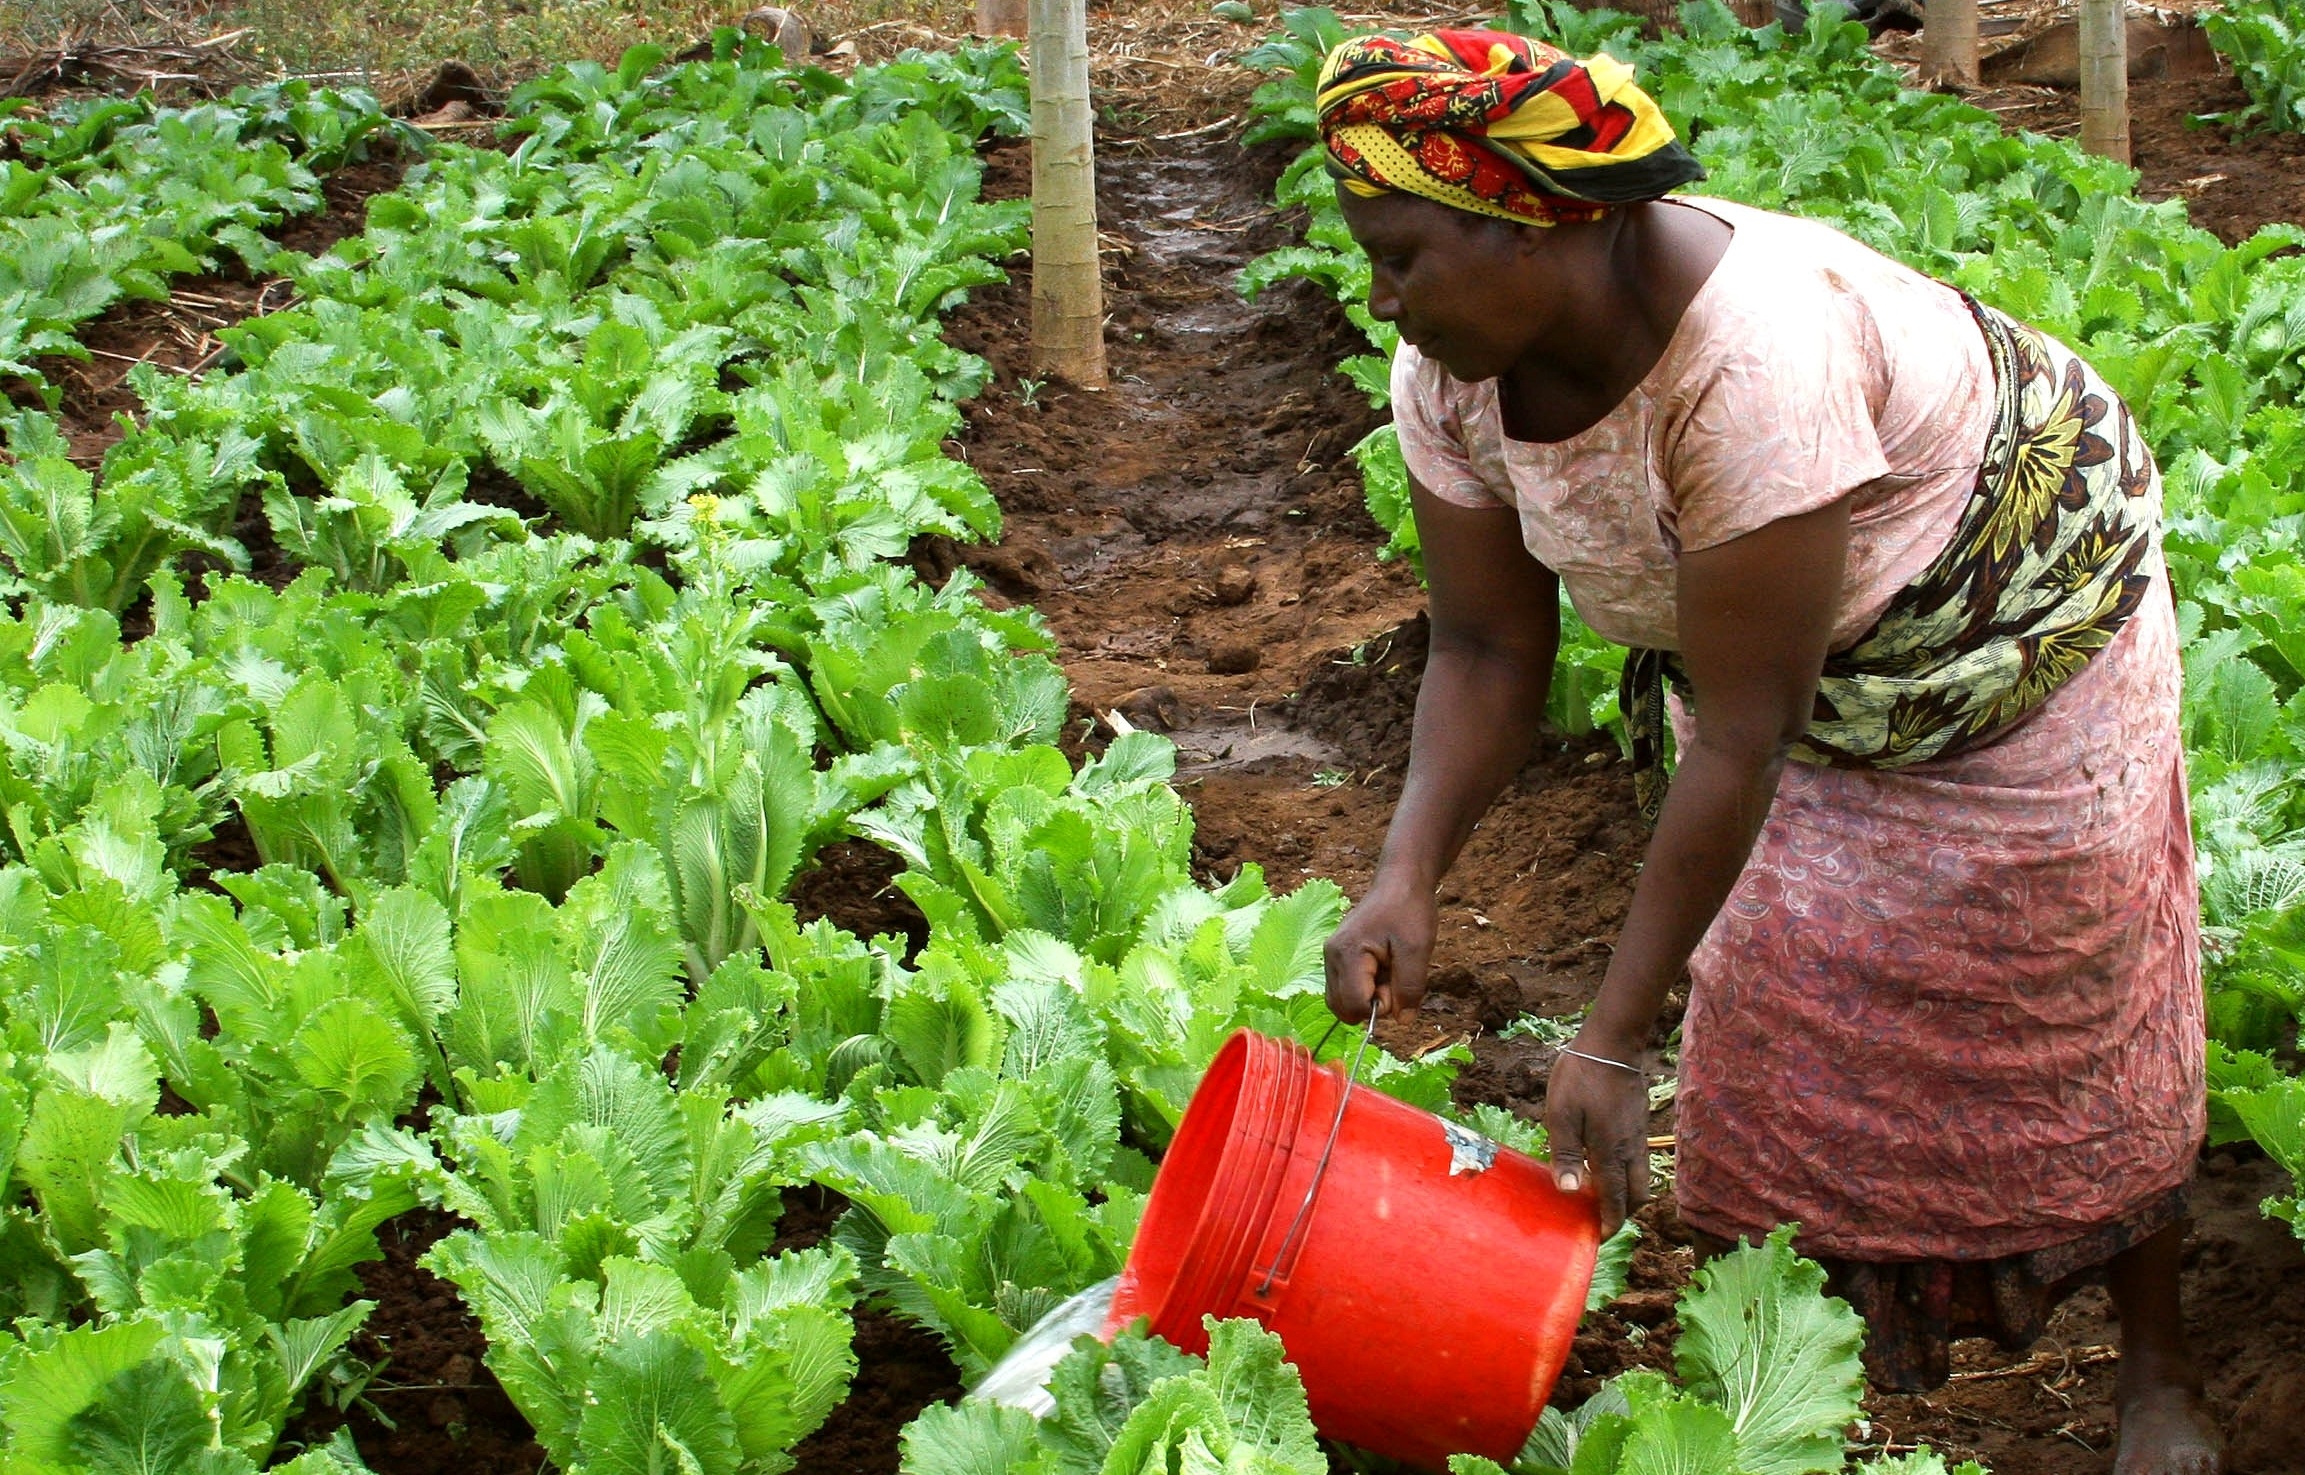
woman, field, farm, food, produce, vegetable, africa, soil, agriculture, garden, lettuce, plants, growing, crops, plantation, tanzania, watering, gardener, cultivating